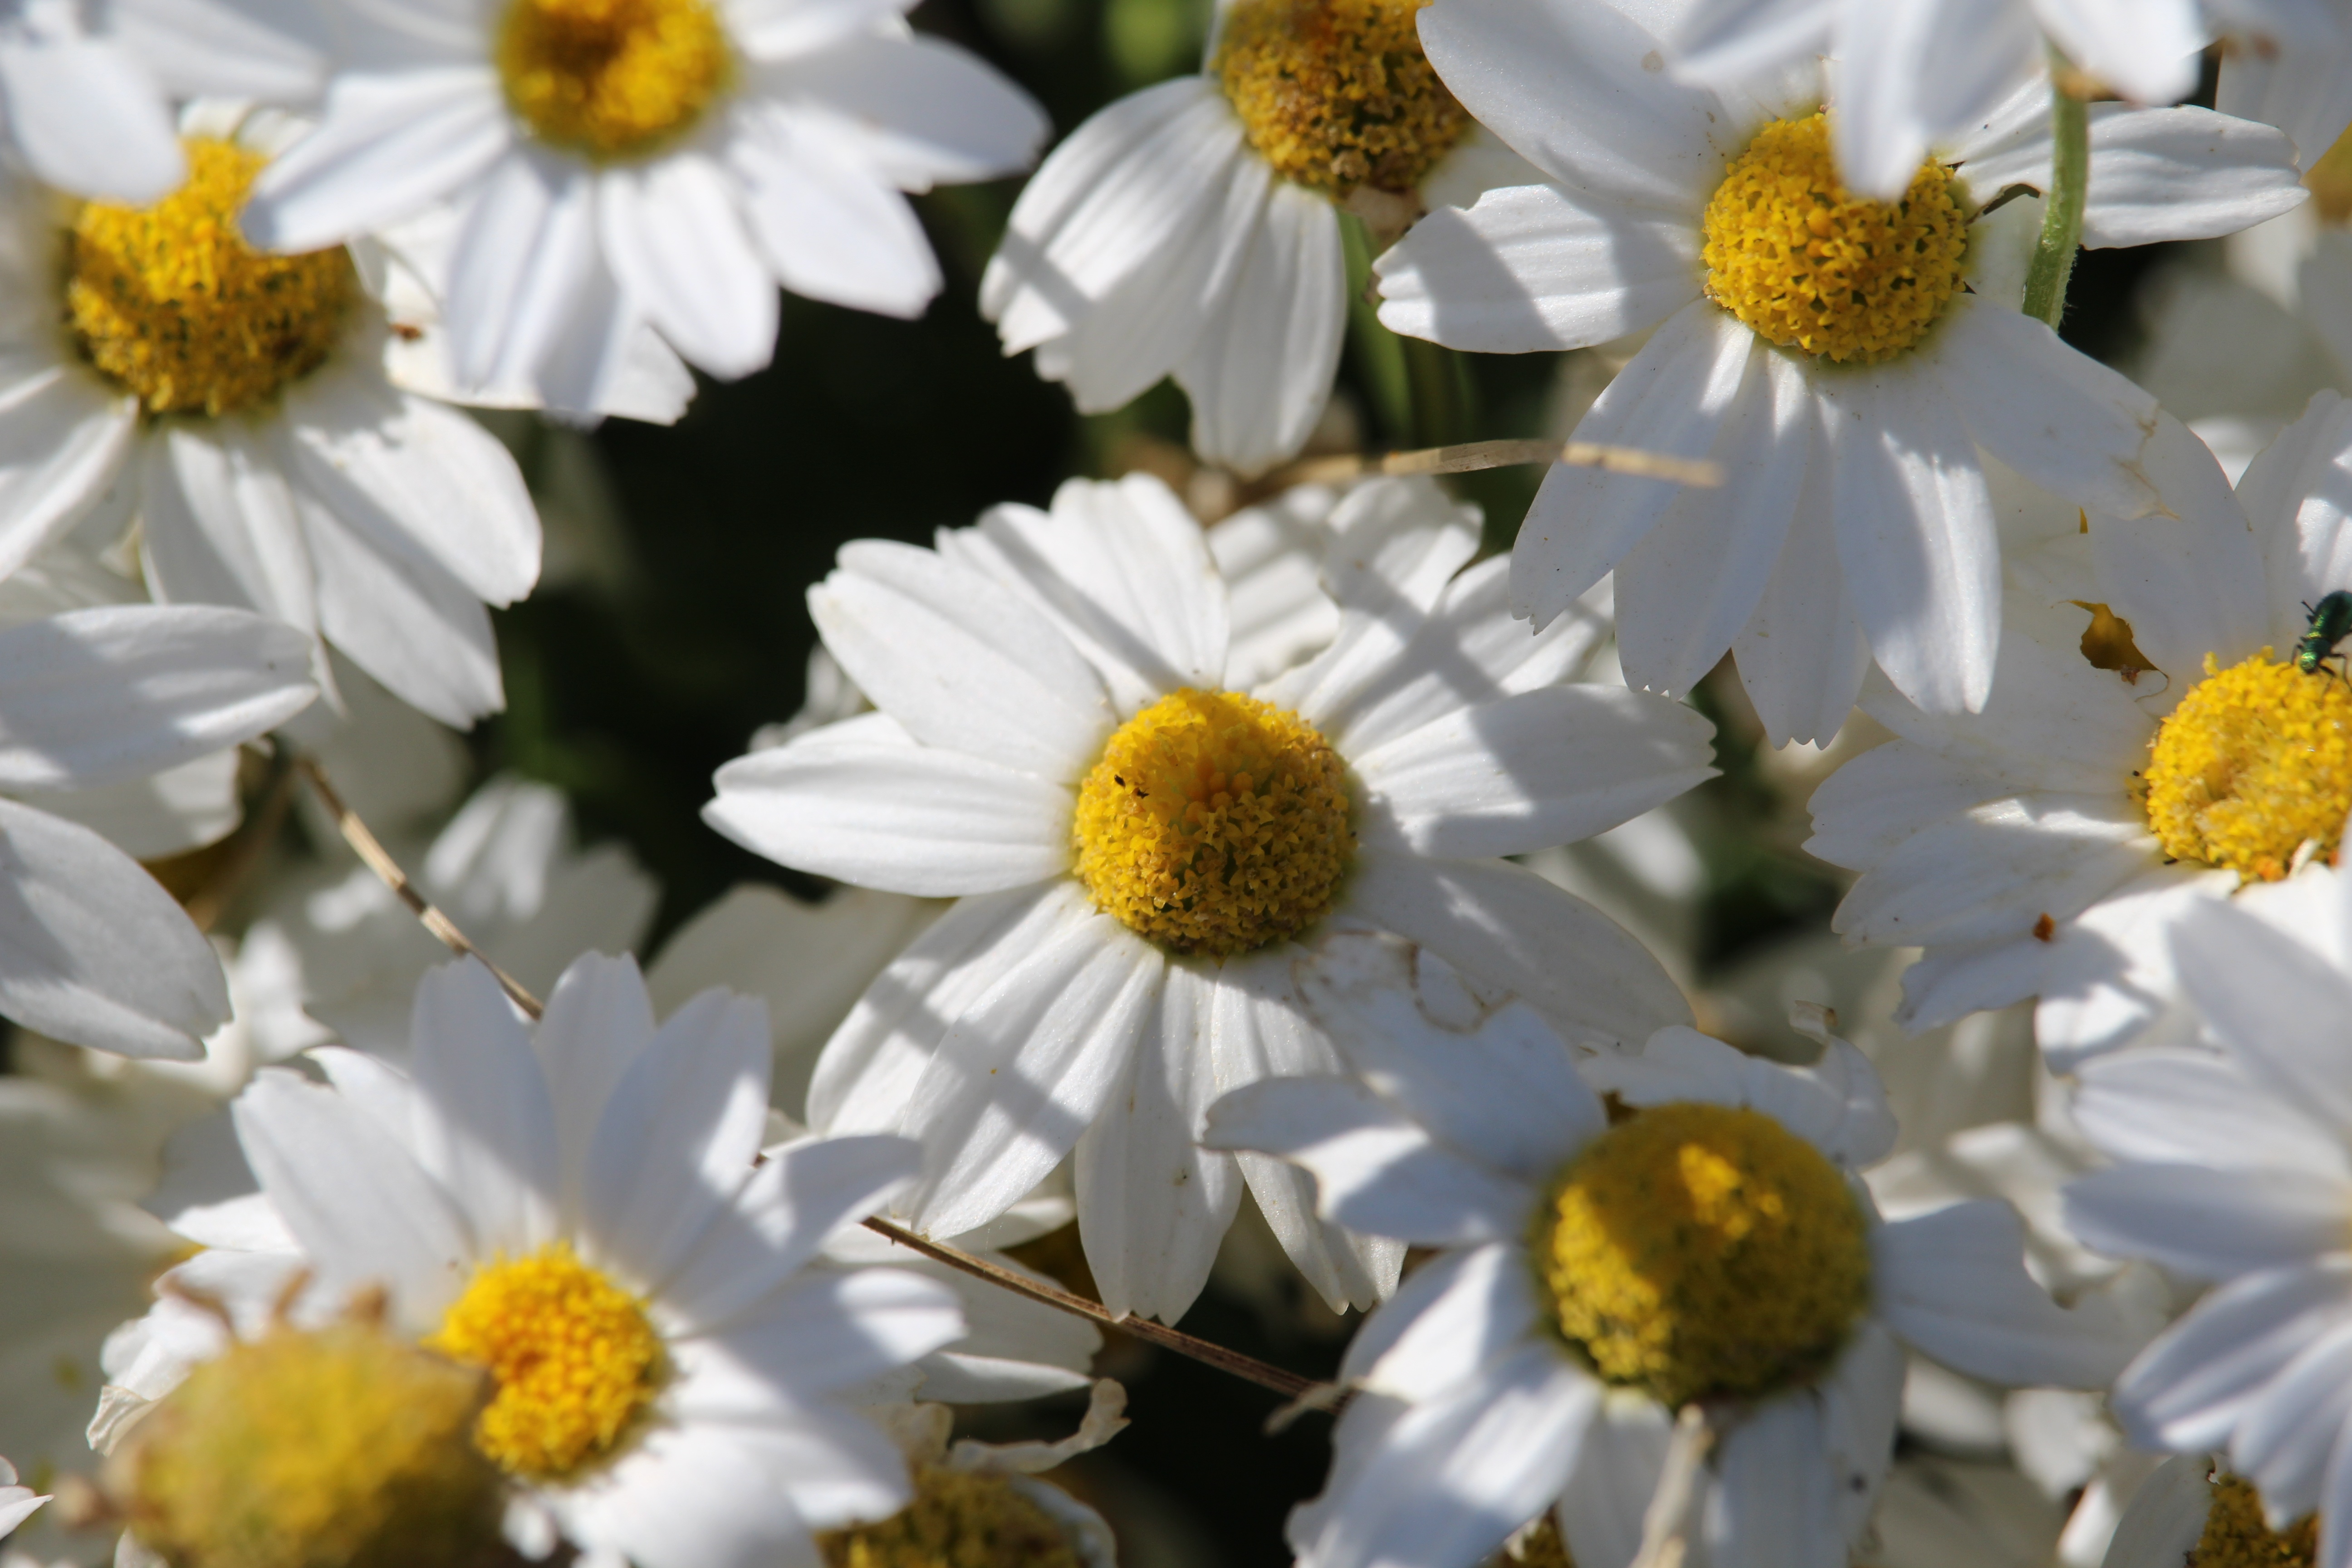
nature, blossom, plant, flower, petal, floral, daisy, fresh, botany, garden, flora, wildflower, flower field, background, anniversary, flower garden, flower gift, flower nature, flower meadow, flower image, flower sun, flower view, flower spring, field flower, cute flower, flower background, flower close up, flower dew, flower closeup, sunny flower, spring flower, view flower, macro photography, flowering plant, daisy family, oxeye daisy, land plant, chamaemelum nobile, marguerite daisy, tanacetum parthenium